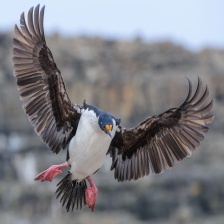
Species: IMPERIAL SHAQ
Scientific name: LEUCOCARBO ATRICEPS